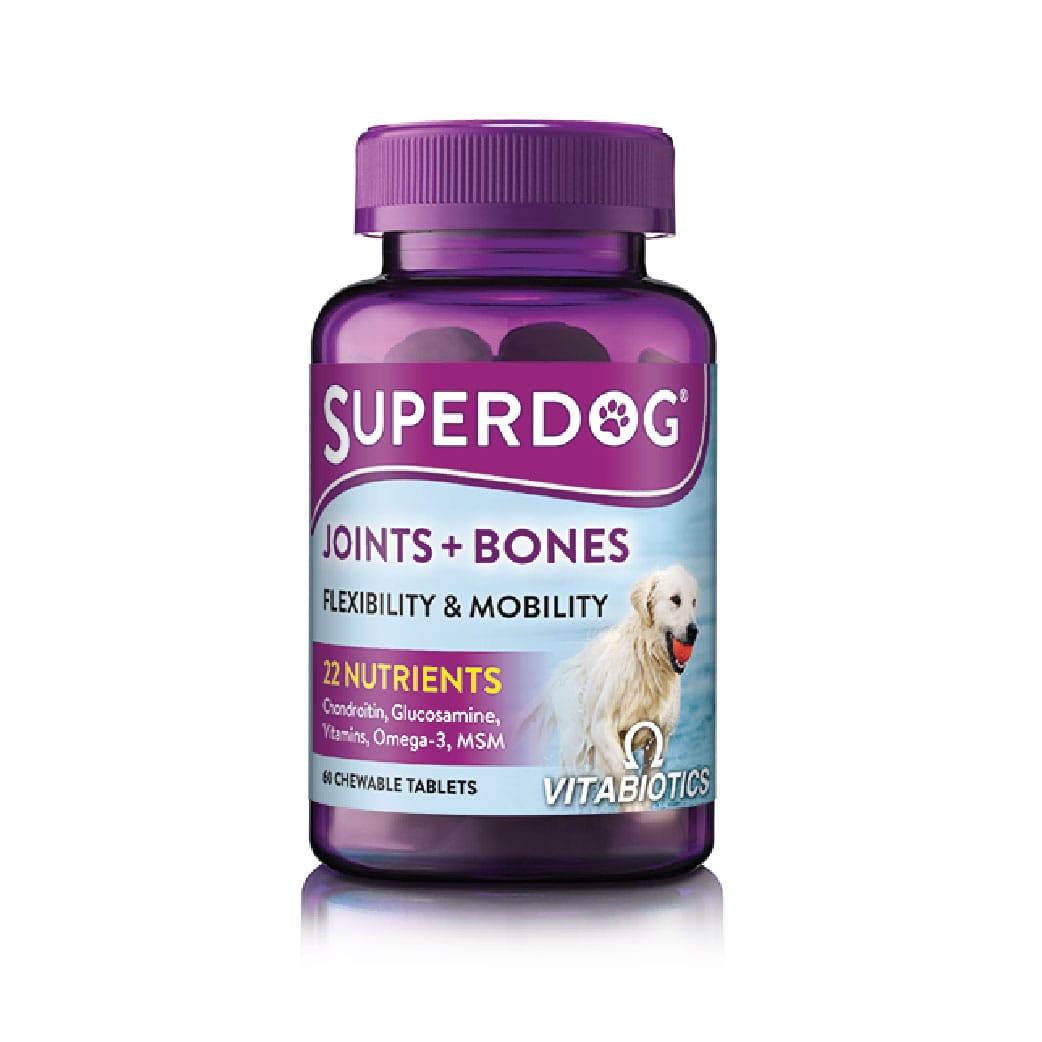
Kifungashio aina ya chupa, kilichopambwa kwa asilimia kubwa na rangi ya zambarau na maandishi yakitoa maelekezo ya kwamba vipo virutubisho ndani yake maalumu kwa ajili ya wanyama wanaofugwa nyumbani kama vile mbwa.